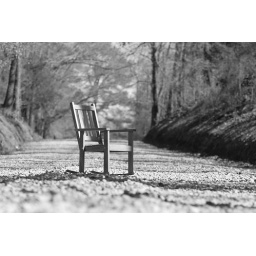
chair in road